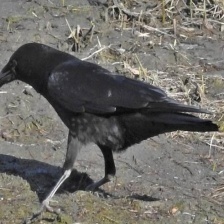
Species: CROW
Scientific name: CORVUS